Simon (Sutcliff novel)

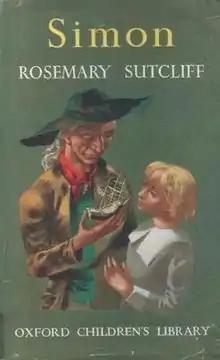
First edition cover

Simon is a children's historical novel written by Rosemary Sutcliff, first published in 1953. It is set during the First English Civil War, primarily focusing on the final campaign of 1645-1646 in the West Country and shows the effect of the conflict on two friends, who find themselves on opposite sides.